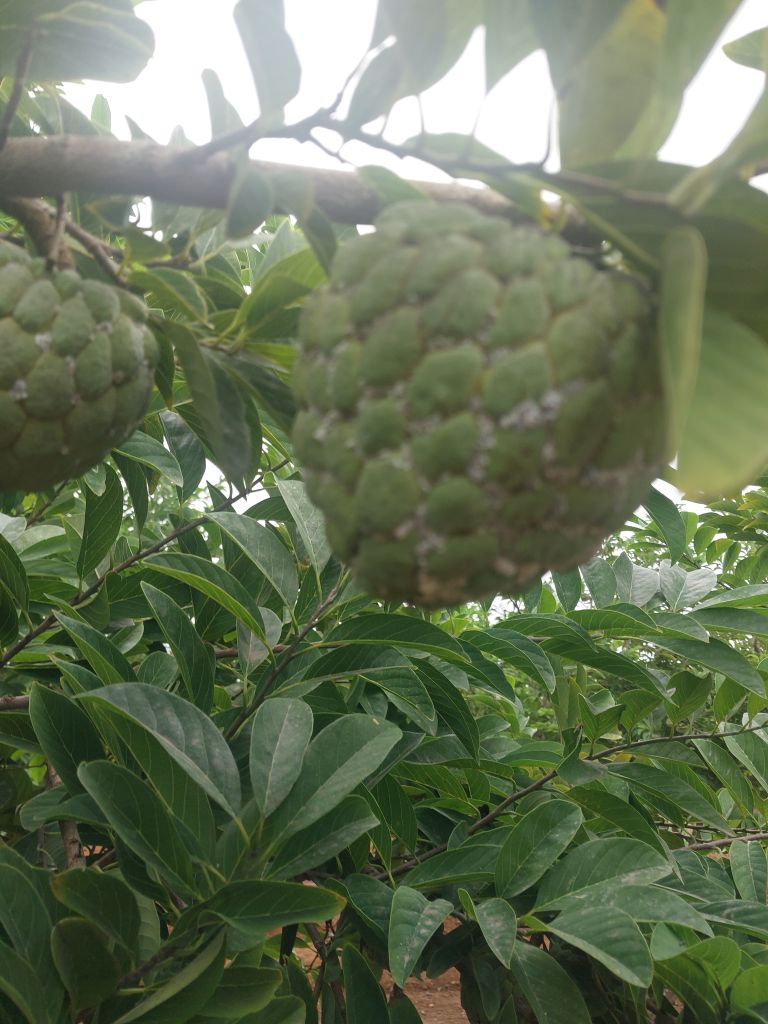
Disease label: Mealy Bug